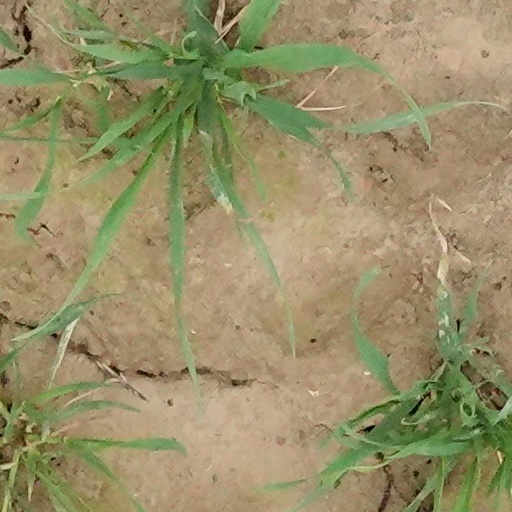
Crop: wheat